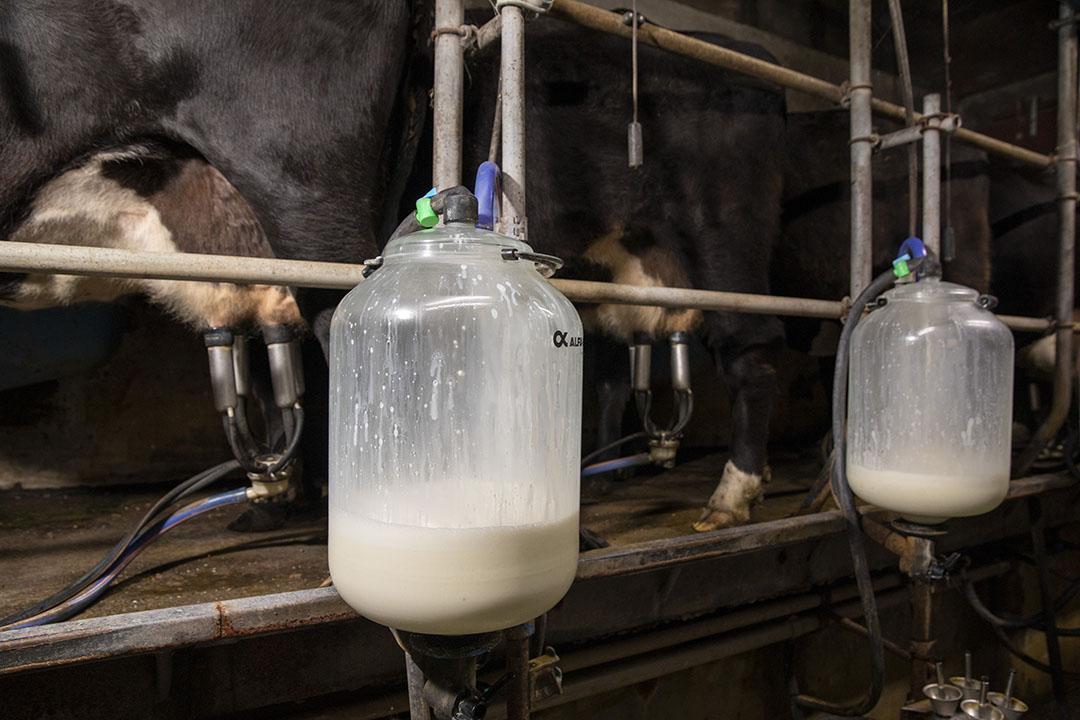
Katika kuhakikisha kuwa wakulima wanakazi rahisi, teknolojia imeleta mashine  ambayo wakulima wanaweza kutumia katika kukamua ng'ombe.